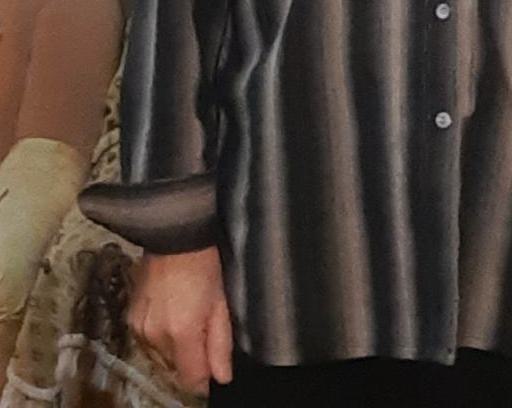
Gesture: no_gesture